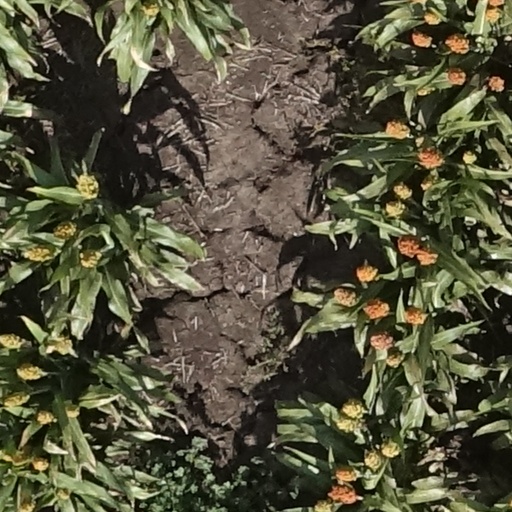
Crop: sorghum